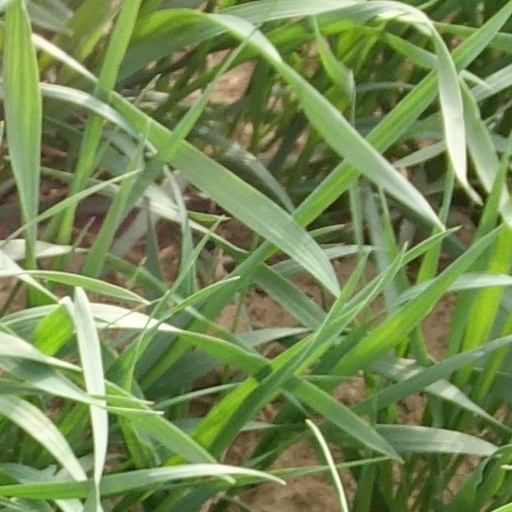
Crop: wheat